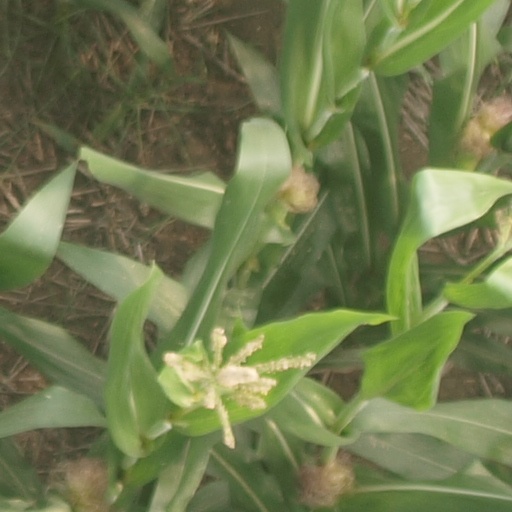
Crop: maize; corn